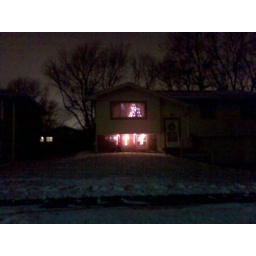
A tree in the window